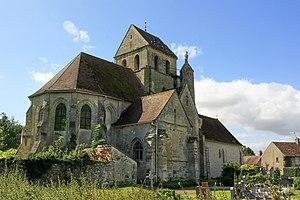
Eglise de Gouzangez, Val d'Oise (95), France vue depuis le cimetière This building is inscrit au titre des Monuments Historiques. It is indexed in the Base Mérimée, a database of architectural heritage maintained by the French Ministry of Culture,
Gouzangrez est une commune française située dans le département du Val-d'Oise en région Île-de-France.
Cette liste recense les monuments historiques du département du Val-d'Oise, en France.